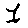
Label: 1